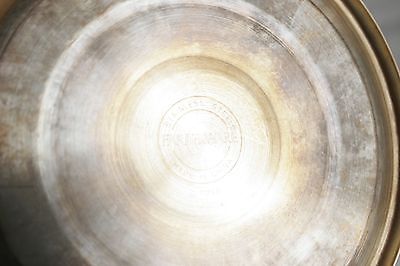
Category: kettle